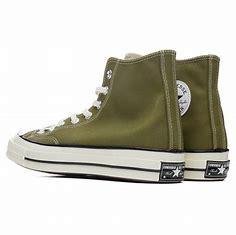
Brand: Converse
Model: Chuck 70 Hi